Via Francigena

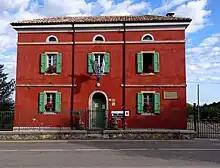
Pilgrims' accommodation building in Cassio, province of Parma

From Rome, the path followed for a long stretch the Via Appia or the parallel Via Latina up to Benevento. From that town Via Traiana was taken up the Campanian Apennines and Daunian Mountains, where stood, a fortress held by the Knights of Jerusalem in order to guarantee the safety of pilgrims along the mountain stretch. The road, therefore, reached Troia, in the high plain of Tavoliere delle Puglie (where Via Francigena is attested since 1024), and then continued towards Bari, Brindisi and Otranto, the main ports of embarkation for the Holy Land.